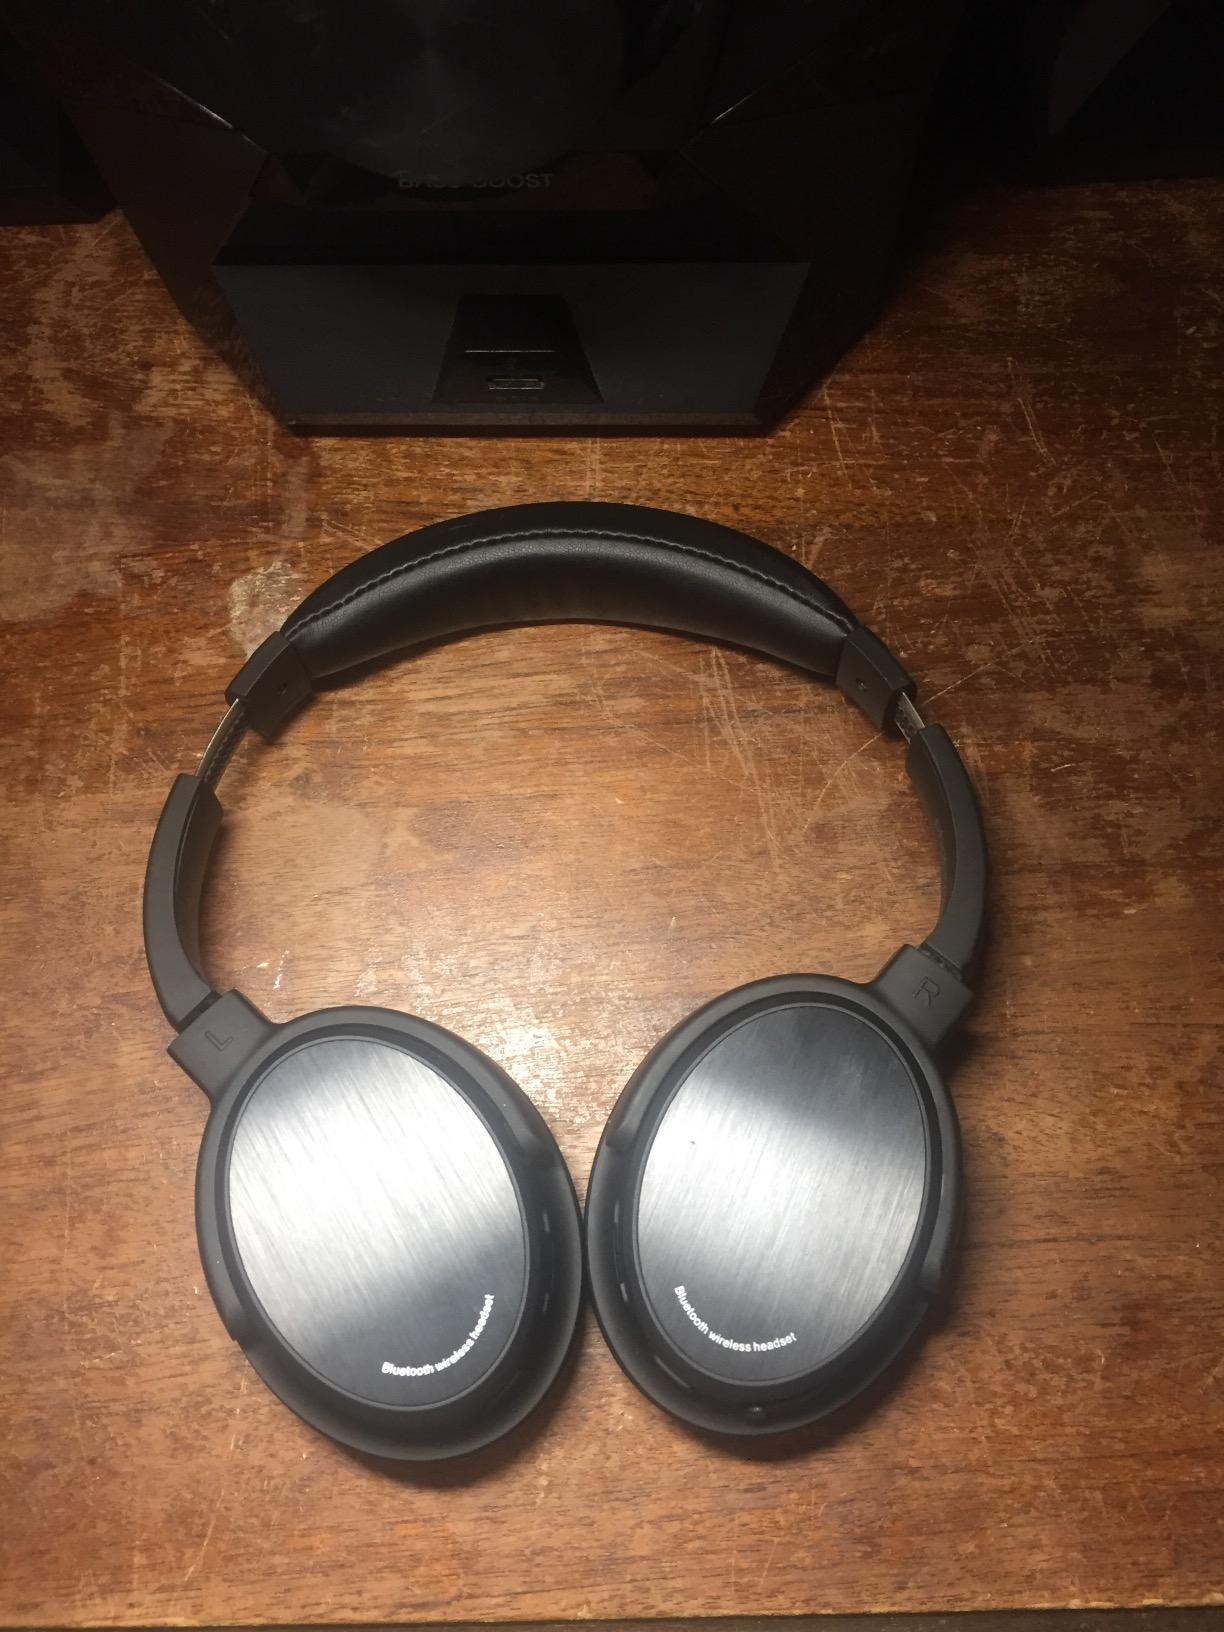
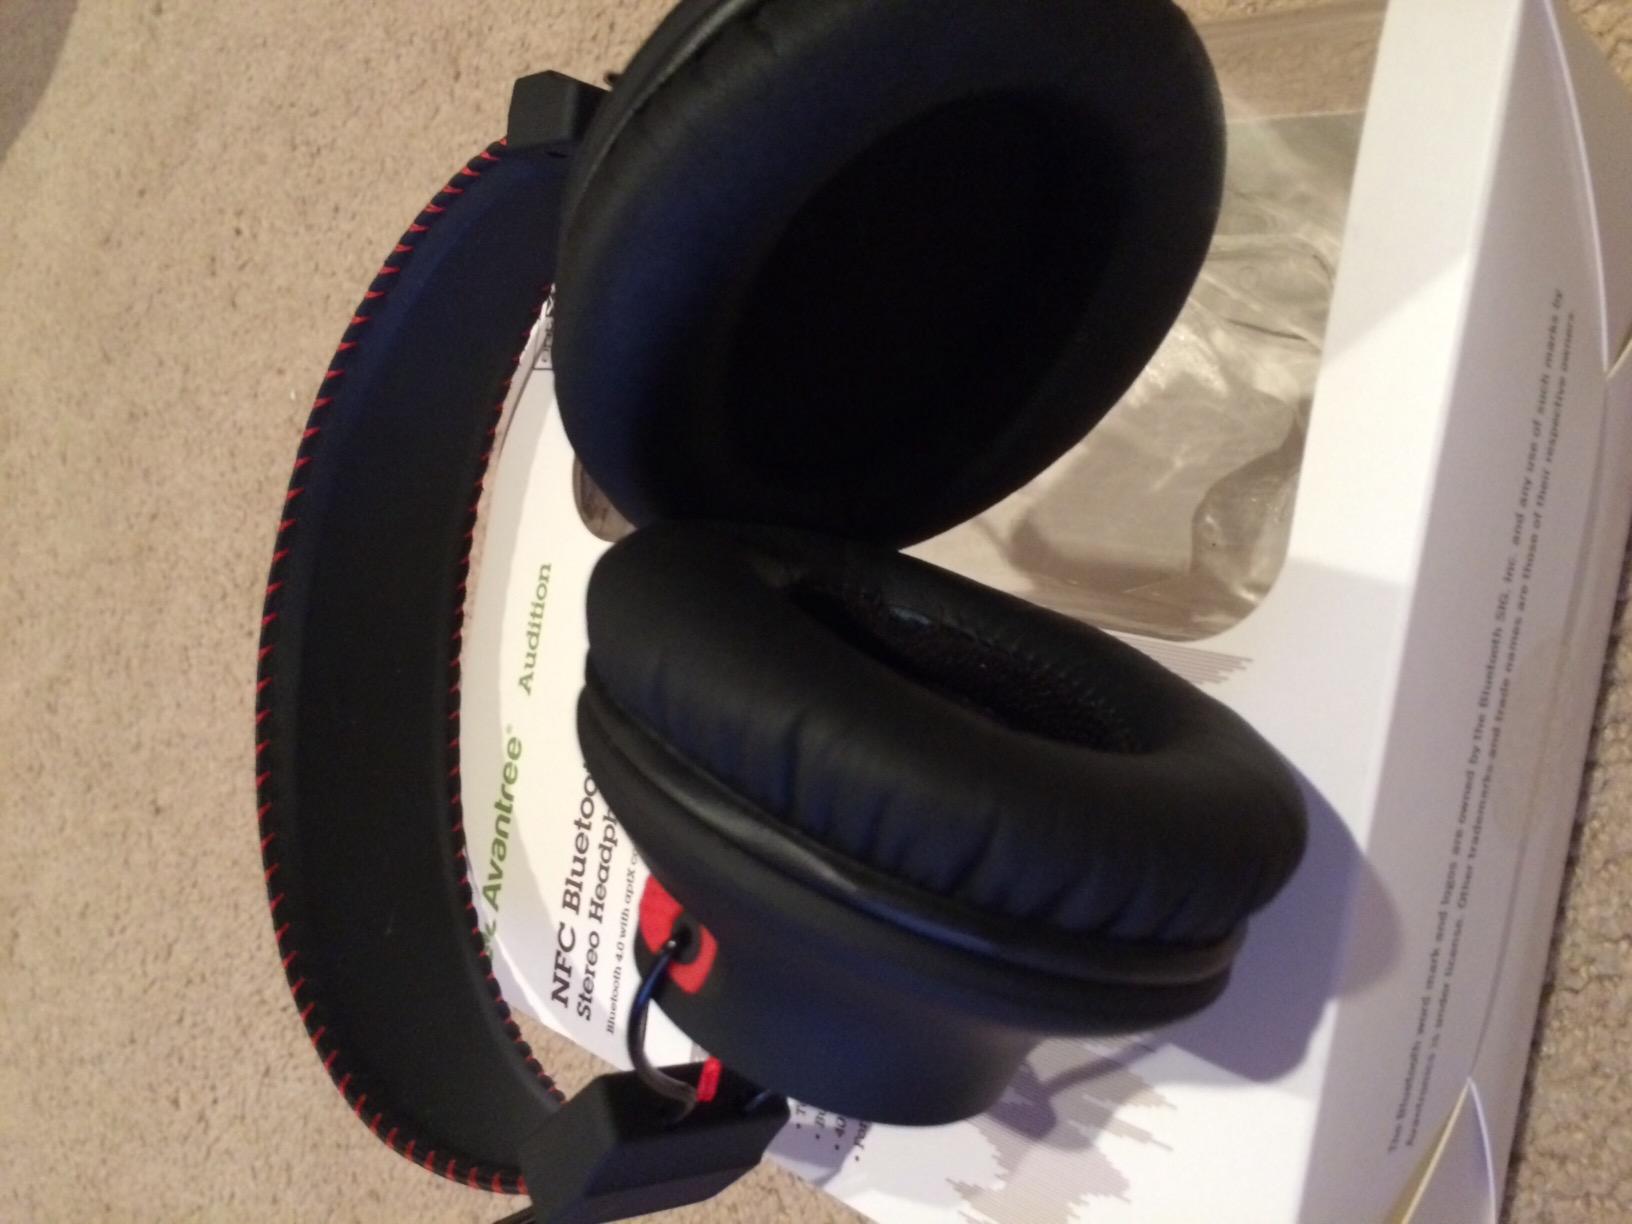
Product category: headphones
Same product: no